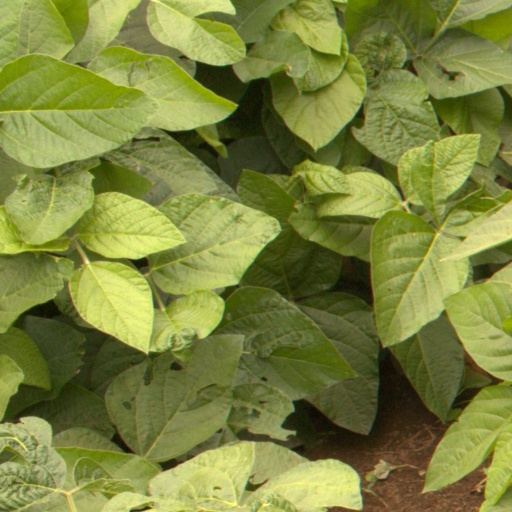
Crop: soybean